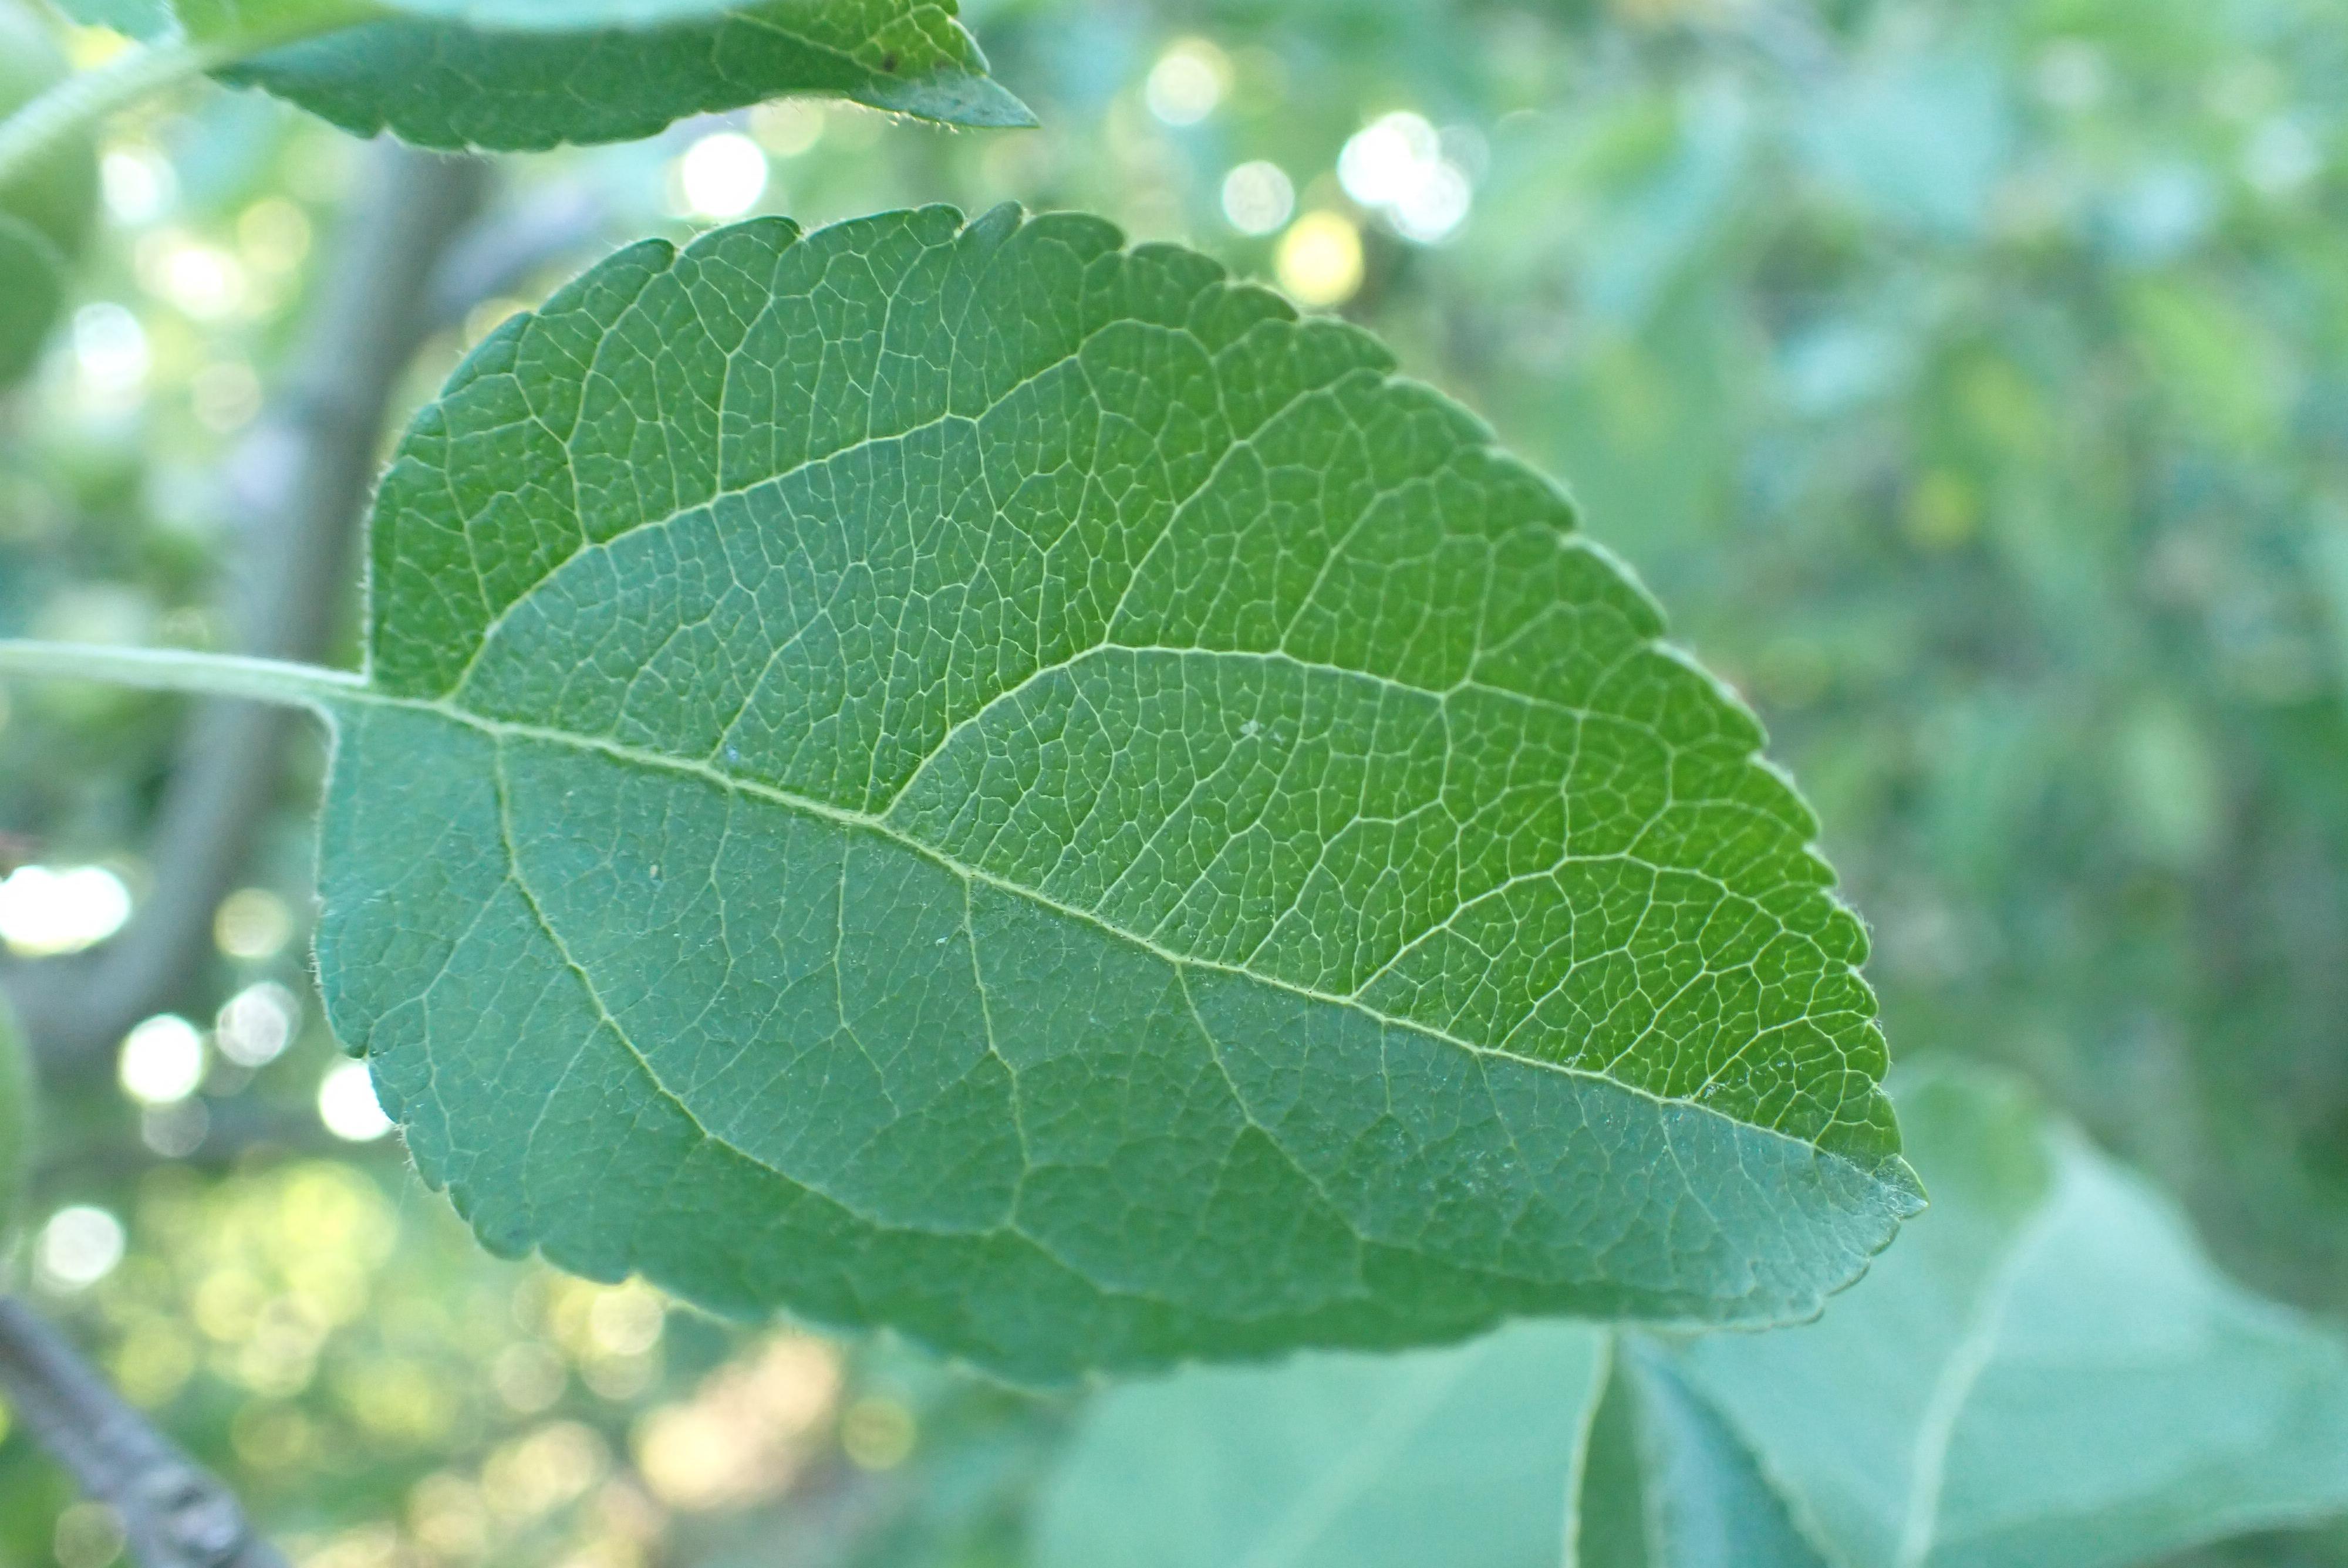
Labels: healthy